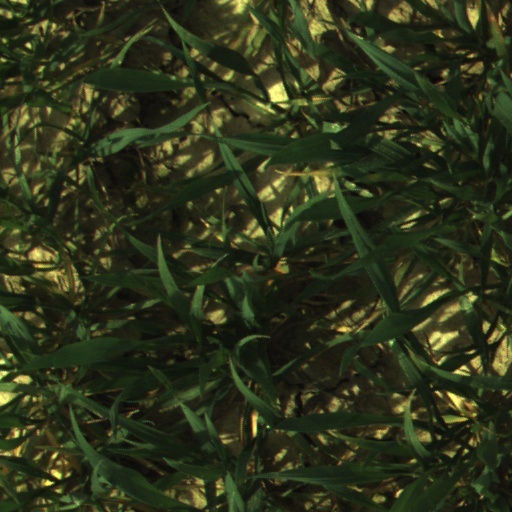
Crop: wheat